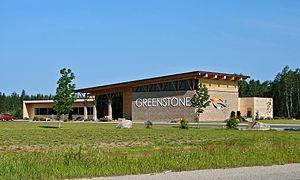
Greenstone est une municipalité de l'Ontario au Canada. Elle a été créée en 2001 lors des fusions municipales dans la province par la fusion des anciens cantons de Beardmore et de Nakina ainsi que des anciens bourgs de Geraldton et Longlac en plus de portions importantes du district non incorporé de Thunder Bay. Lors du recensement de 2011, elle avait une population de 4 724 habitants. Elle est située le long de la route 11.